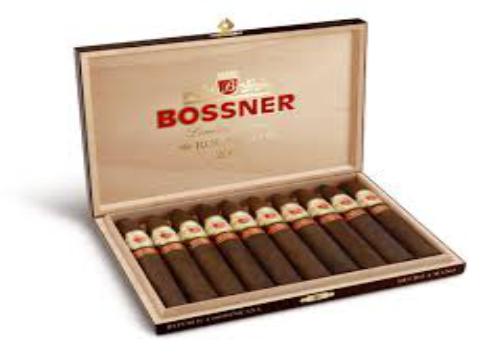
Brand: Bossner
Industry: Necessities